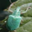
Label: beetle